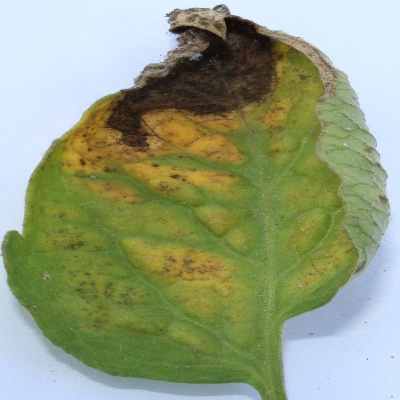
Crop: Tomato
Condition: leaf blight